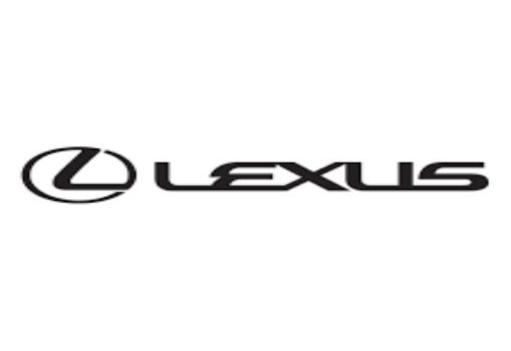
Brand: lexus-2
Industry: Transportation